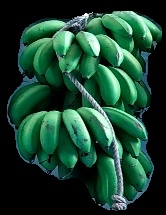
Variety: rasbale
Grade: grade2